Phyllis Bennis

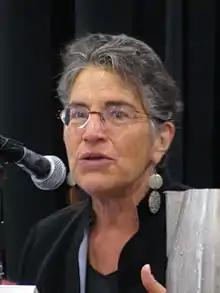

Phyllis Bennis (born January 19, 1951) is an American Jewish writer, activist, and political commentator.